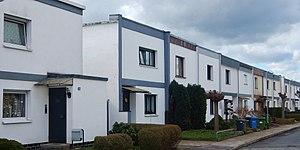
Walter Gropius est un architecte, designer et urbaniste allemand, naturalisé américain en 1944. Il est le fondateur du Bauhaus, mouvement clé de l'art européen de l'entre-deux-guerres, qui jette les bases du style international. Théoricien du design, il promeut toute sa vie les concepts de rationalisme, de fonctionnalisme et de standardisation.